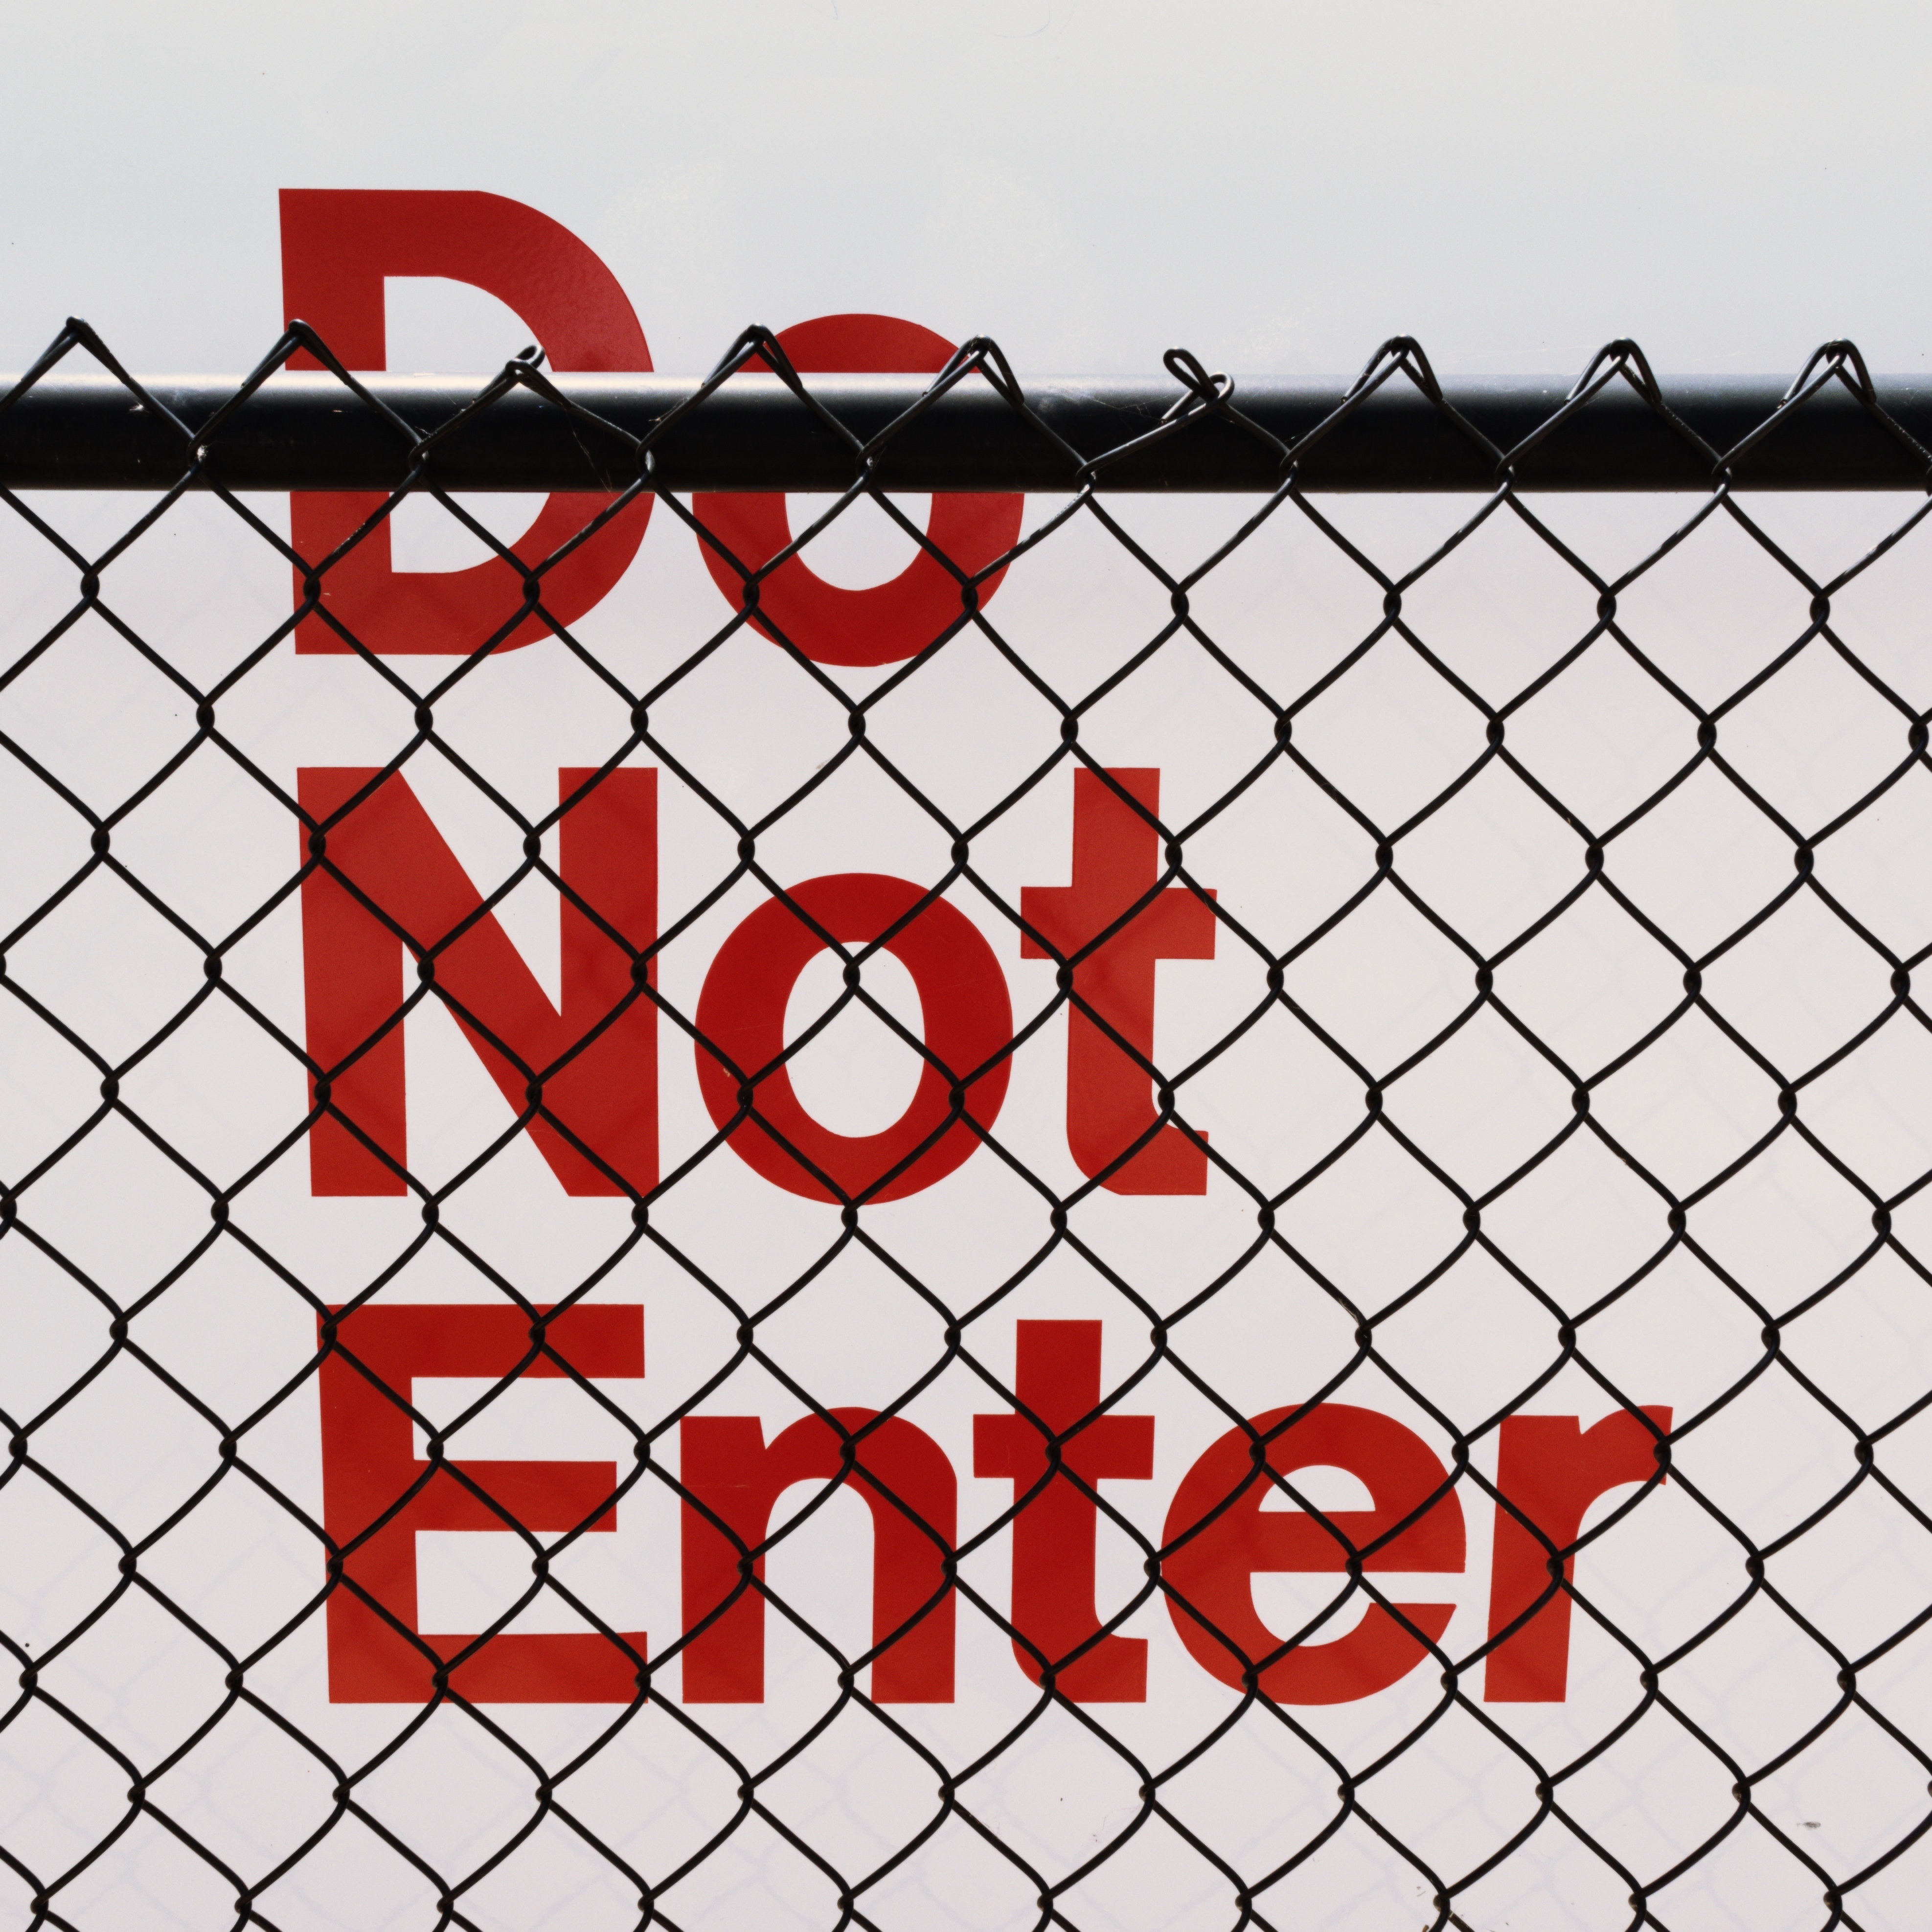
white, street, sign, pattern, line, red, circle, art, prohibited, net, symmetry, forbidden, danger, safety, mesh, stop, caution, warning, shape, attention, flooring, ban, do not enter, outdoor structure, chain link fencing, home fencing